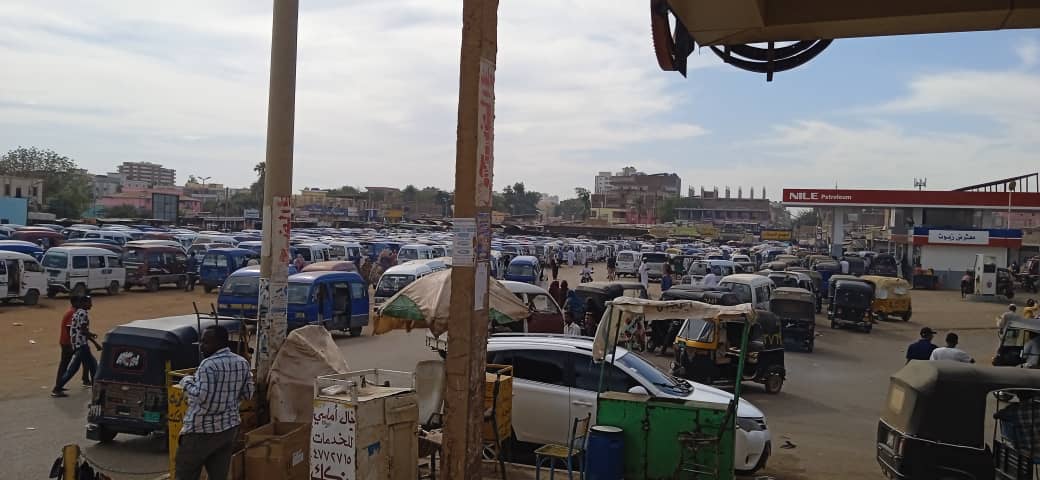
الوصف بالفصحى: موقف يحوي وسائل نقل متنوعة
الوصف بالعامية السودانية: موقف فيهو مواصلات أمجادات و ركشات و حاجات كتيرة
التصنيف: Transportation